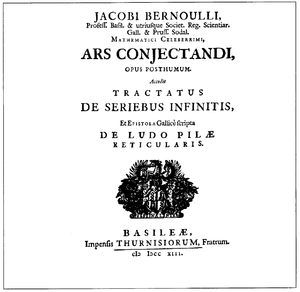
Jakob Bernoulli
Titelbladet på et af Jakob Bernoullis skrifter
Jakob Bernoulli var schweizisk matematiker. Han studerede først teologi, men dyrkede desuden astronomi og matematik, der fængslede ham mere og mere. Fra 1687 til sin død var han professor i matematik i Basel.